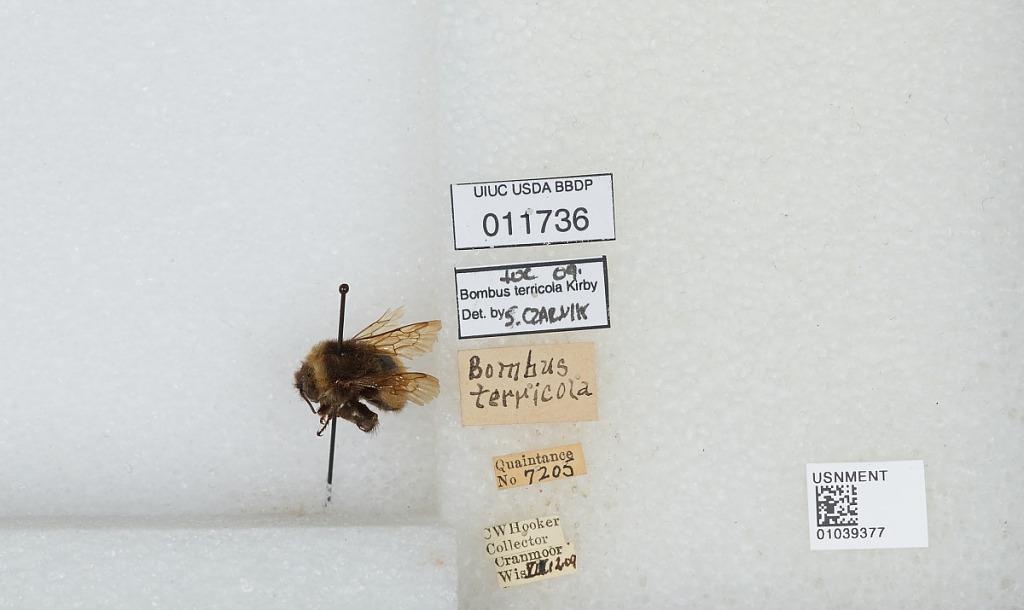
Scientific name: Bombus (Bombus) terricola Kirby
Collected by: C. Hooker
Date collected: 1909-7-12
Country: United States
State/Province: Wisconsin
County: Wood
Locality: Cranmoor
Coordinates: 44.3147, -90.0329
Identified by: Czarnik, S.